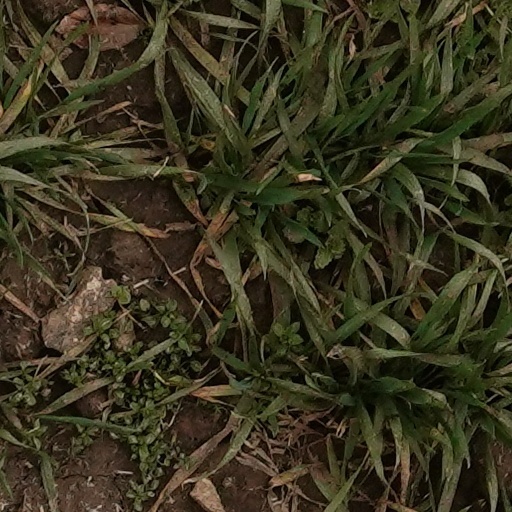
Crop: wheat